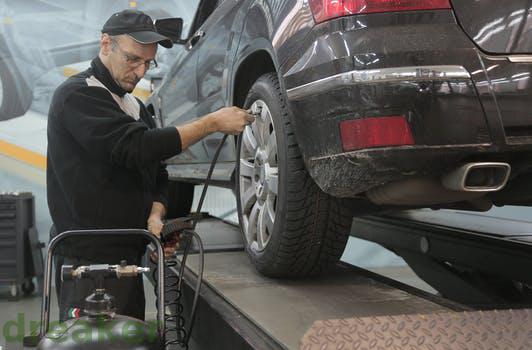
Label: Watermark